Denture cleaner

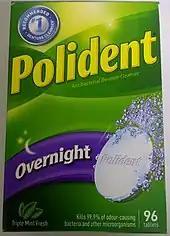
Box of Polident overnight denture cleaner in tablet format

A denture cleaner (also termed denture cleanser) is used to clean dentures when they are out of the mouth. The main use is to control the growth of microorganisms on the dentures, especially "Candida albicans", thereby preventing denture-related stomatitis. When dentures are worn in the mouth, a biofilm develops which may be similar to dental plaque. It may become hardened and mineralized as dental calculus. Denture cleansers are also used to remove stains and other debris that may be caused by diet, tobacco use, drinking coffee, drinking tea, etc.